Nuclear weapons of the United Kingdom

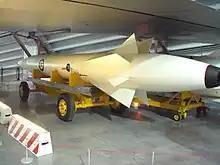
Skybolt missile

Four squadrons of English Electric Canberra bombers based in Germany were equipped with US Mark 7 nuclear bombs stored at RAF Germany bases. There were also four squadrons of nuclear-armed Canberras based in the UK, which were capable of carrying either the Mark 7 or Red Beard. They too were assigned to the SACEUR in October 1960. The planned V-bomber force was reduced to 144 aircraft, and it was intended to equip half of them with Project E weapons, so 72 Mark 5 nuclear bombs were supplied for the V-bombers. When the MDA came into force, the US agreed to supply the V-bombers with megaton weapons in place of the Mark 5, in the form of Mark 15 and Mark 39 nuclear bombs.